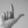
ASL letter: L